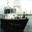
Label: ship